Niederrohrdorf

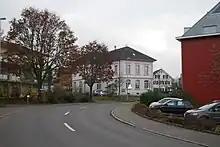
Village school

Niederrohrdorf has a population (as of ) of . , 18.1% of the population was made up of foreign nationals. Over the last 10 years the population has grown at a rate of 19.8%. Most of the population speaks German (89.1%), with Italian being second most common ( 2.5%) and Turkish being third ( 1.3%).